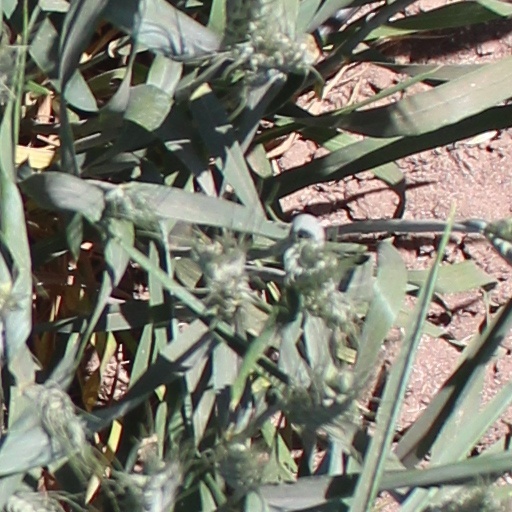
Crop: wheat